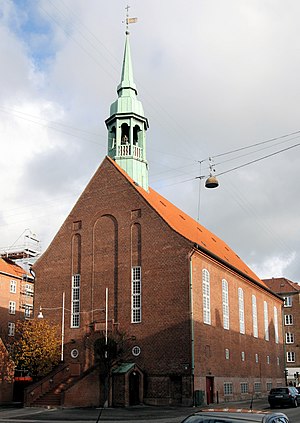
Thomas Havning / Værker
Allehelgens Kirke
Thomas Laub Hansen Havning var dansk arkitekt og kongelig bygningsinspektør. Havning var også grafiker og forfatter.